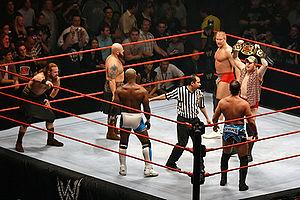
Lance Cade et Trevor Murdoch sont les anciens membres d'une équipe de catcheurs Heel qui travaillaient à la World Wrestling Entertainment dans la division Raw entre 2005 et 2008. Ils ont remporté trois fois le championnat du monde par équipe. L'équipe a débuté le 5 septembre 2005 à Raw. L'équipe a pris fin en 2008 lors de la trahison de Cade sur Murdoch. Durant le Draft, Murdoch est envoyé à SmackDown avant de se faire licencier, tandis que Cade s'est associé à Chris Jericho avant de se faire lui aussi licencier.